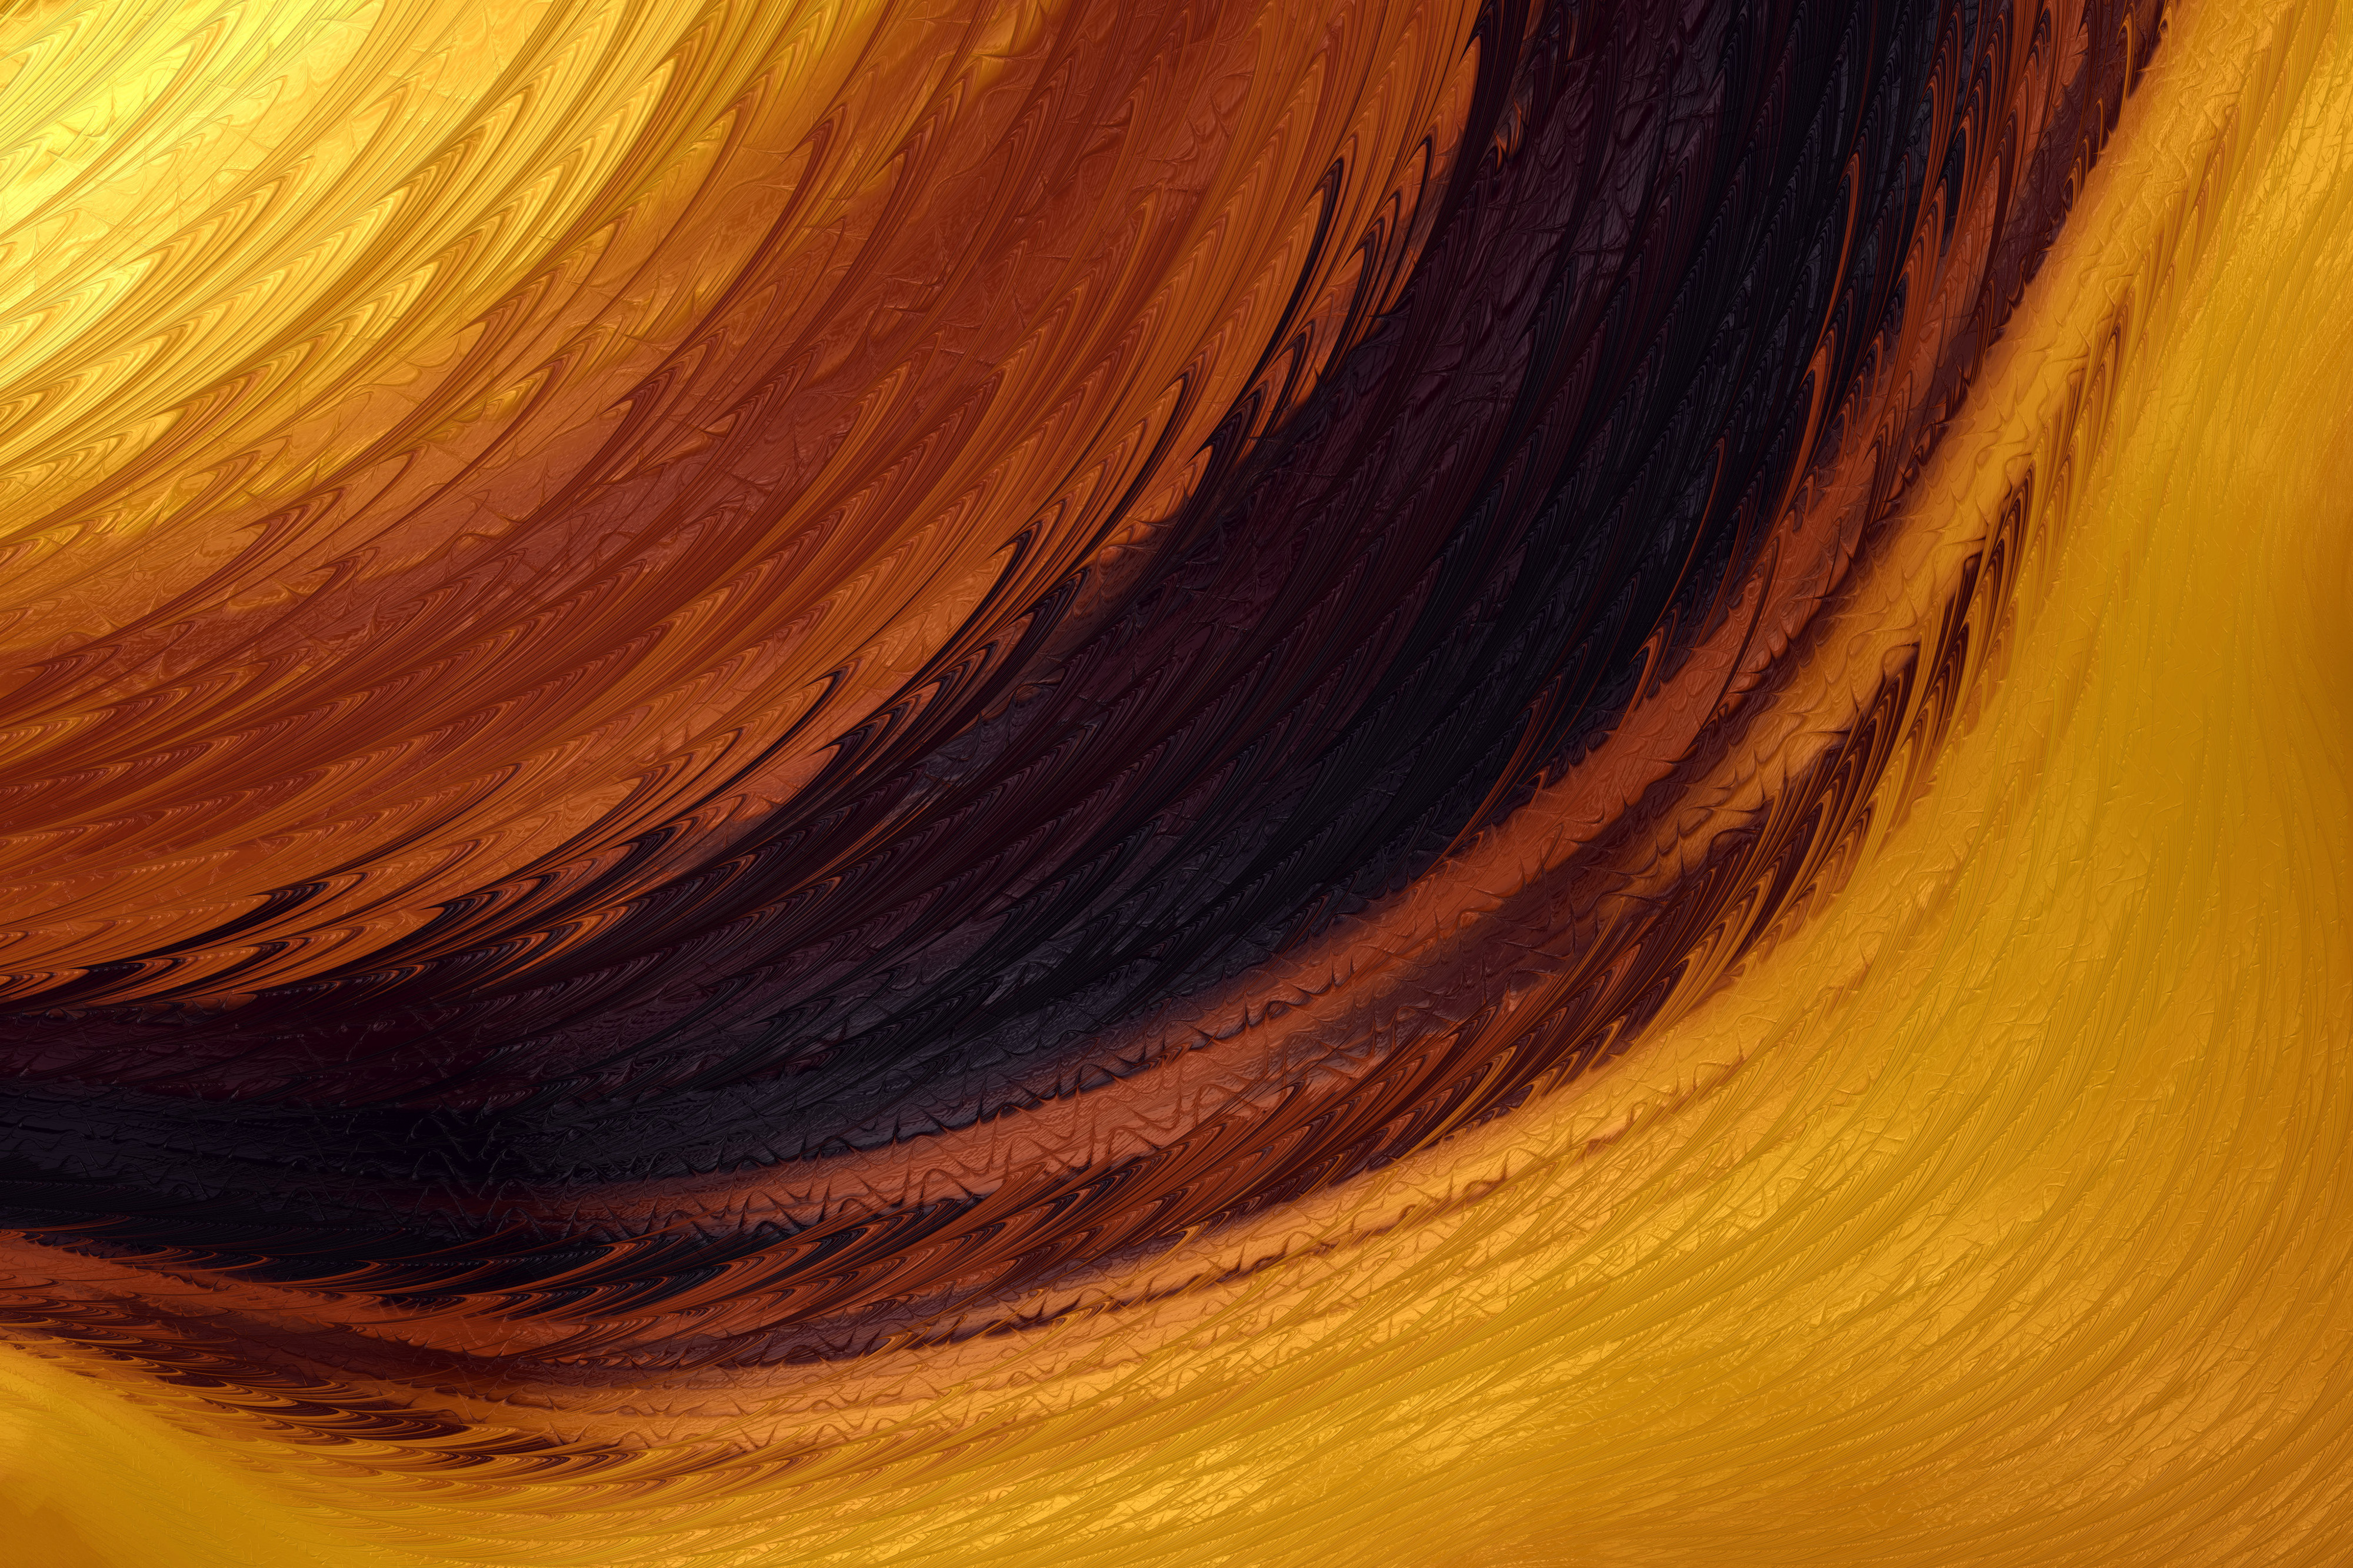
hair, yellow, orange, caramel color, brown, amber, hair coloring